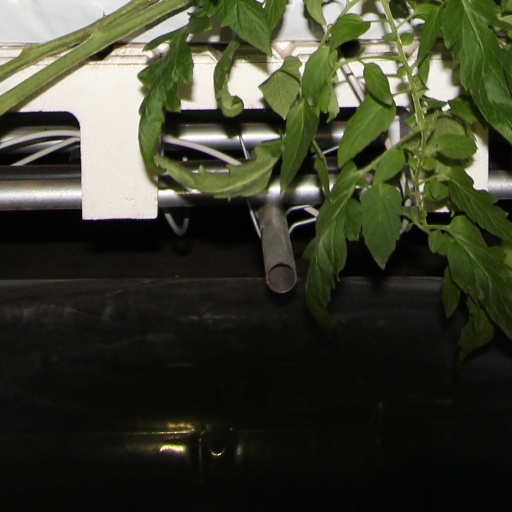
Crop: tomato